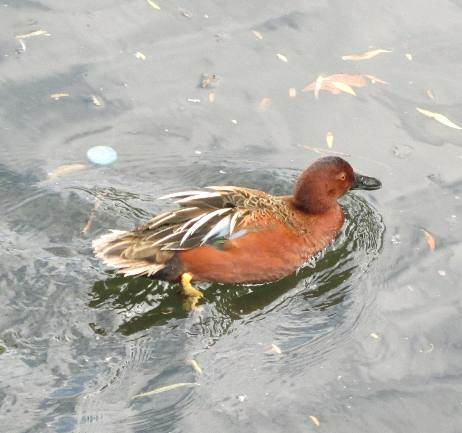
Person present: No